Hsue-shen Tsien (film)

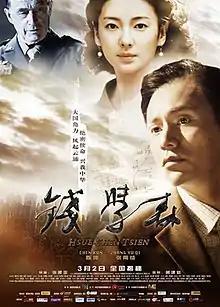
Film poster

Hsue-shen Tsien is a 2012 Chinese biographical film directed by Zhang Jianya, and starring Chen Kun, Zhang Yuqi, and Zhang Tielin. It was released on March 2, 2012.